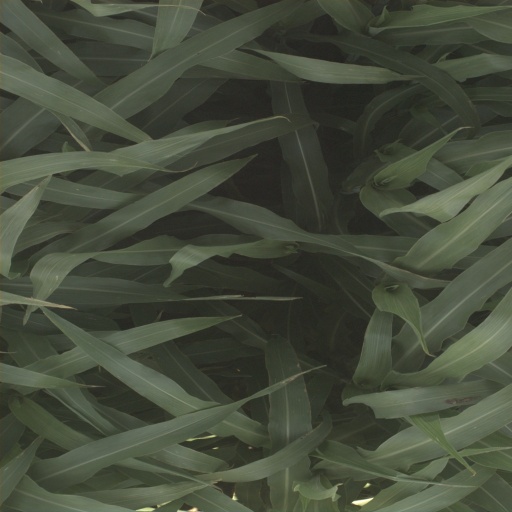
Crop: sorghum